Alone Against Rome

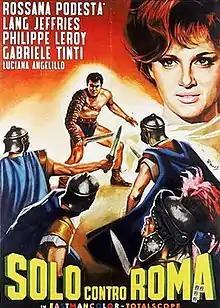

Alone Against Rome (also known as Vengeance of the Gladiators) is a 1962 peplum film directed by Luciano Ricci and starring Lang Jeffries and Rossana Podestà.